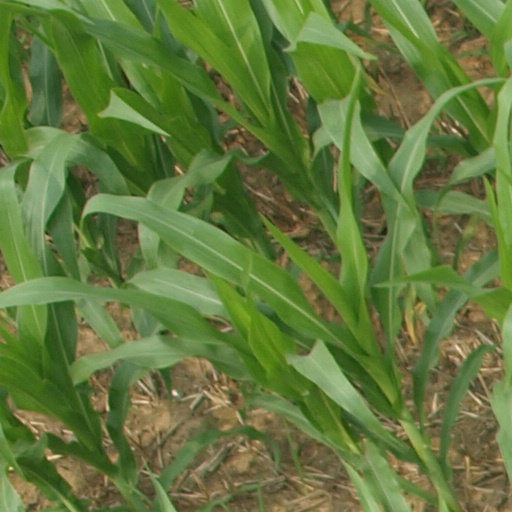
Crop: maize; corn